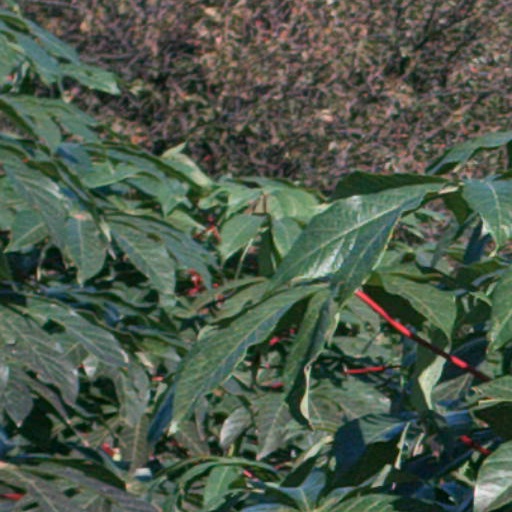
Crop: cassava